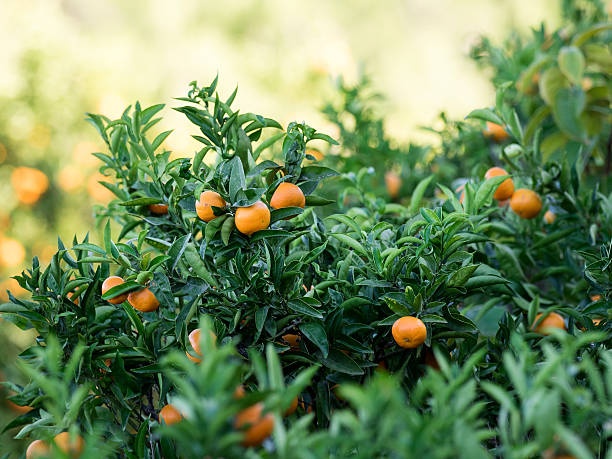
Label: mandarine